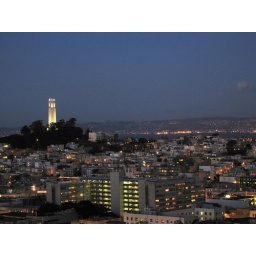
View of the tower in the evening - out of the living room window